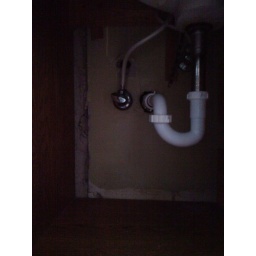
Plumbing in the bathroom was good, but there was a hole in the wall behind it.